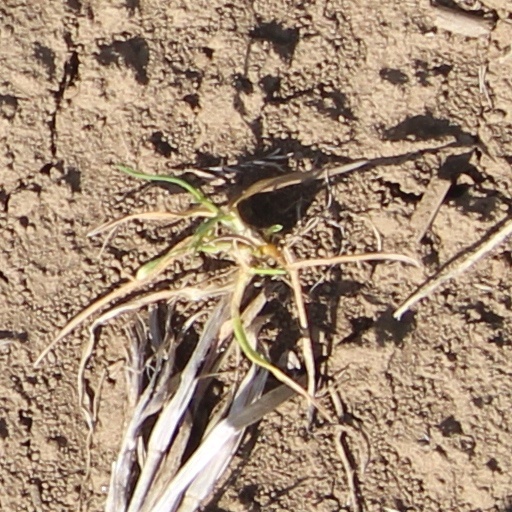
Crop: wheat